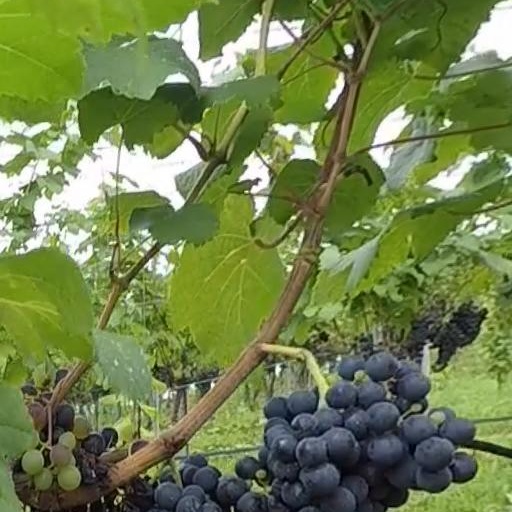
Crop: grape